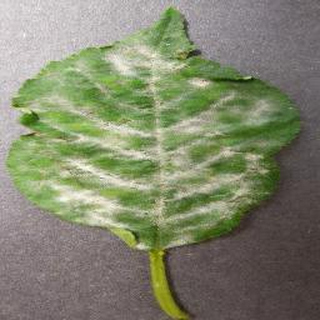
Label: cherry_powdery_mildew